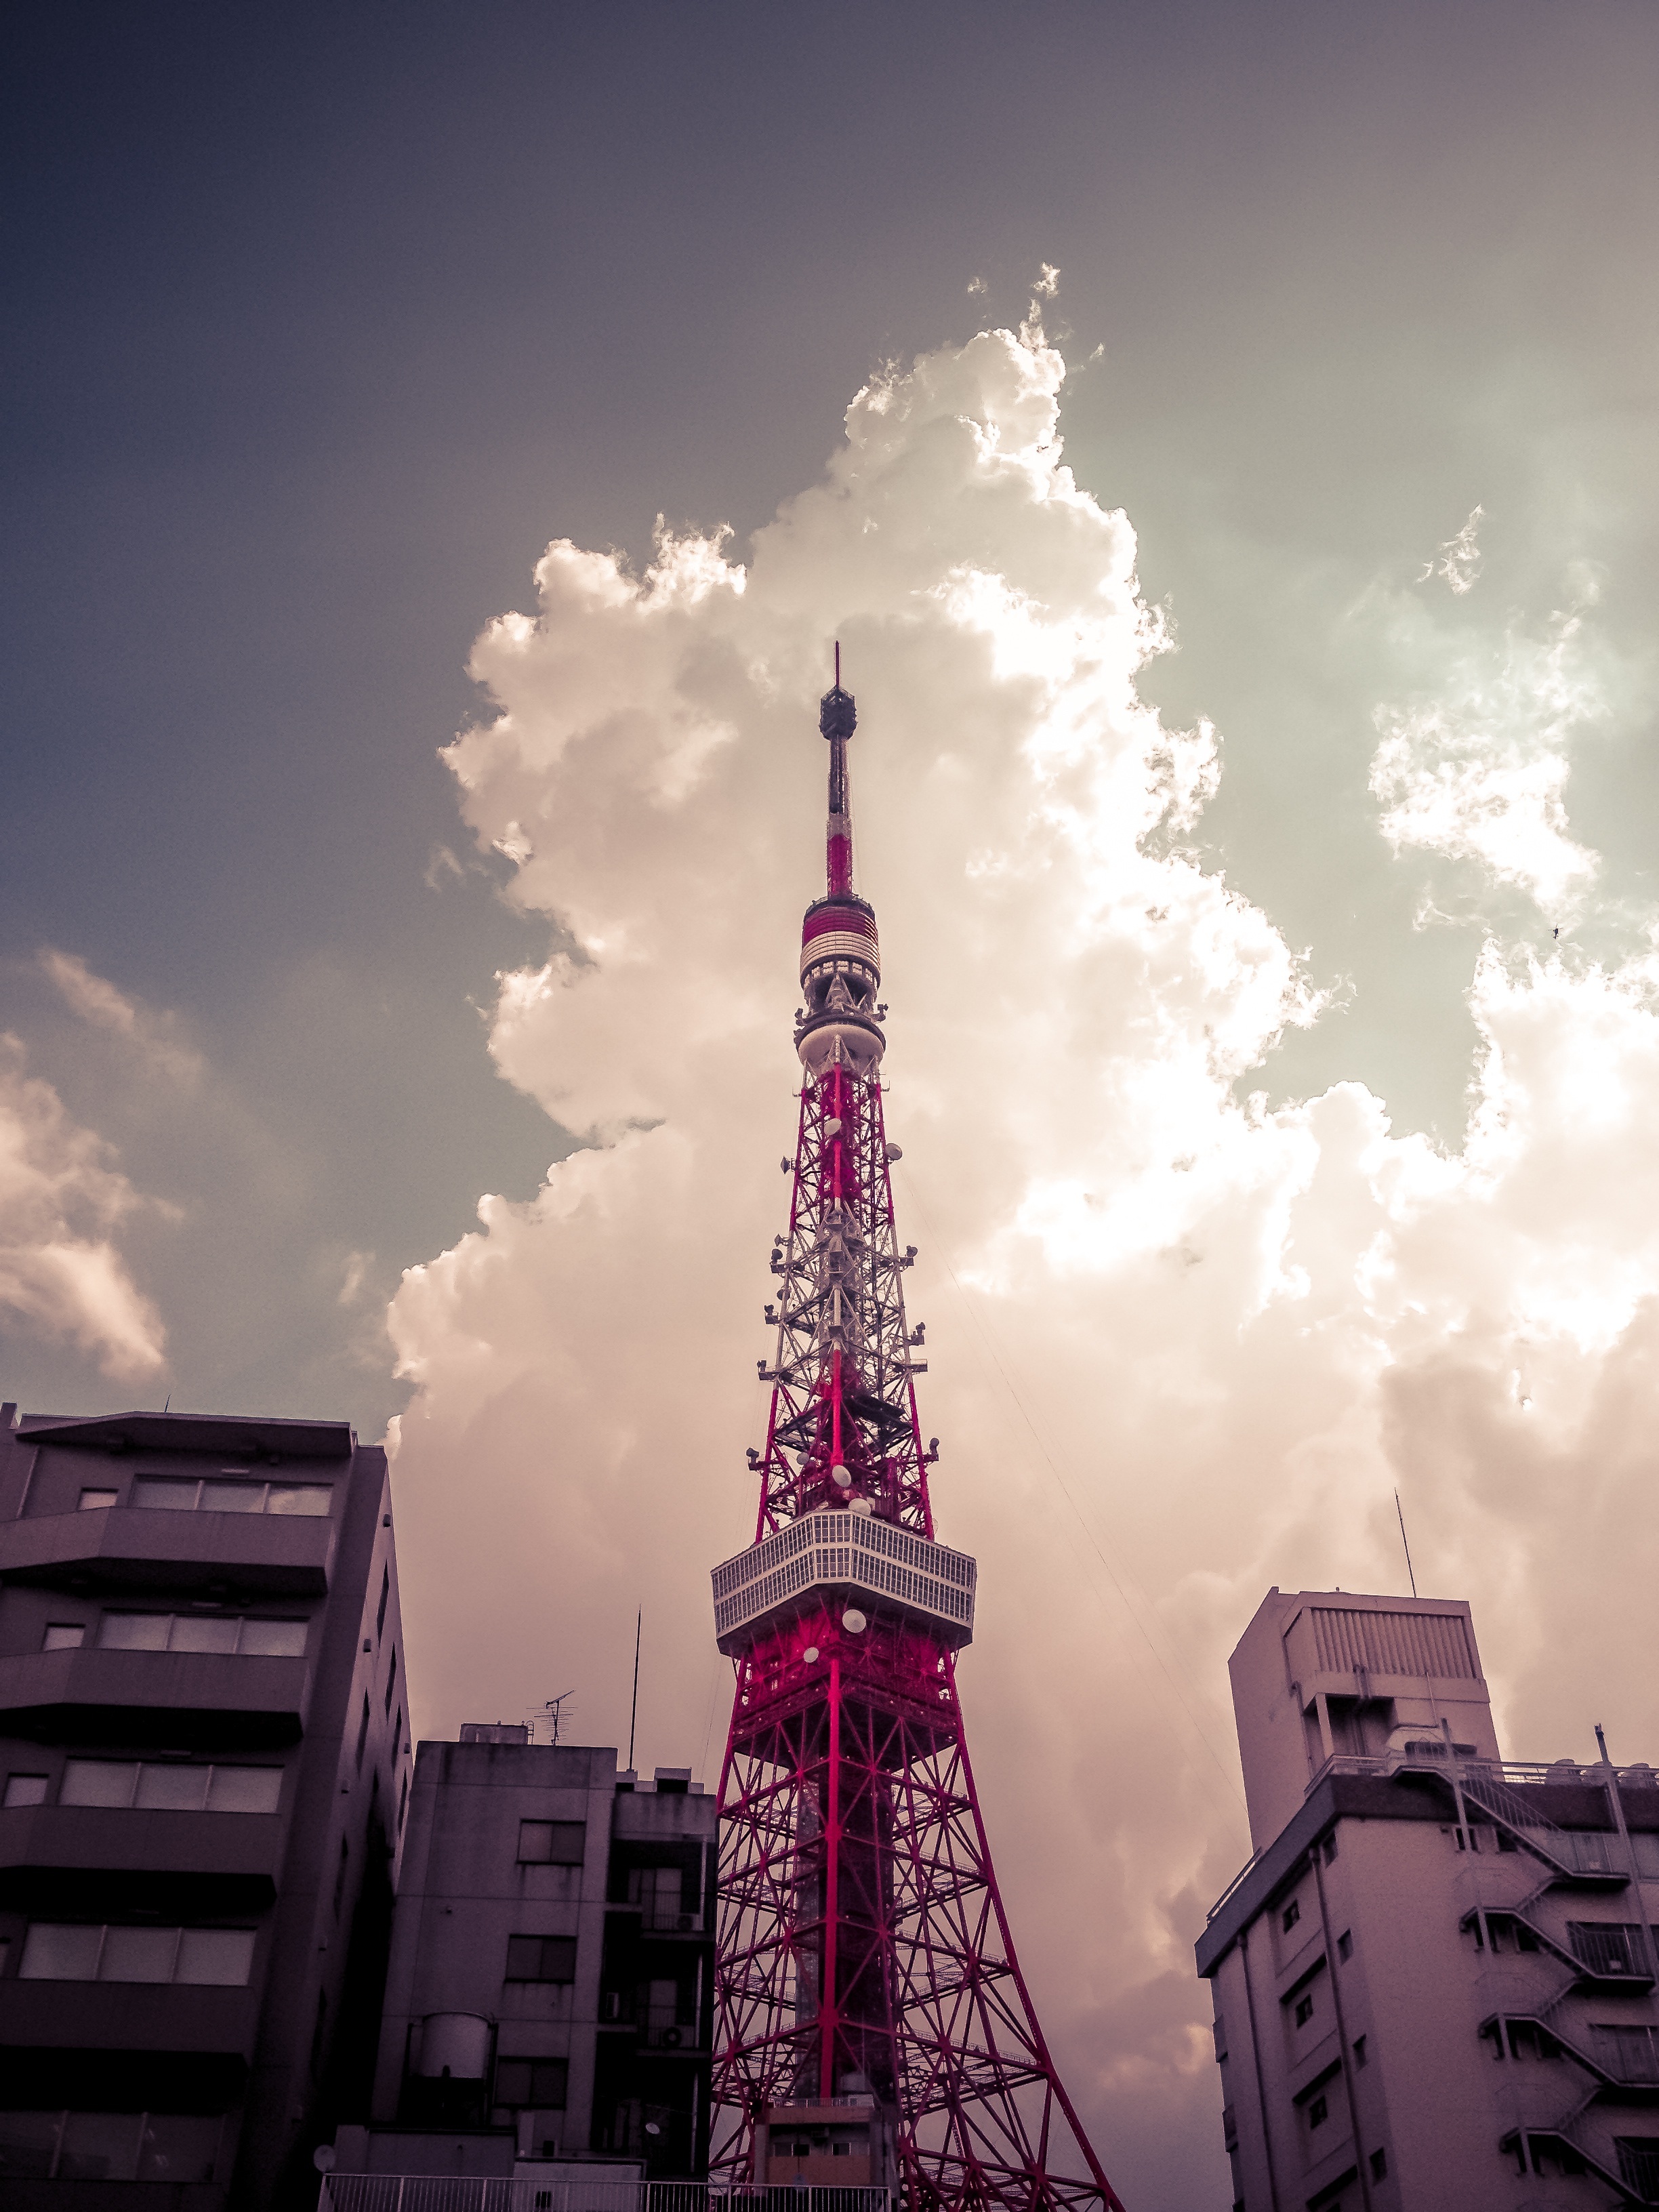
horizon, cloud, structure, sky, technology, sunset, skyline, night, city, skyscraper, cityscape, dusk, antenna, evening, reflection, tower, mast, station, communication, landmark, signal, television, radio, broadcast, connection, network, wireless, metropolis, data, receiver, frequency, transmitter, telecommunication, radio station, urban area